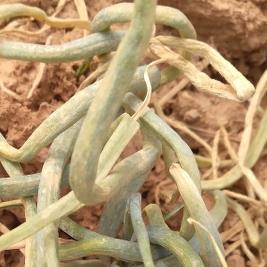
Crop: Onion
Condition: virosis-d